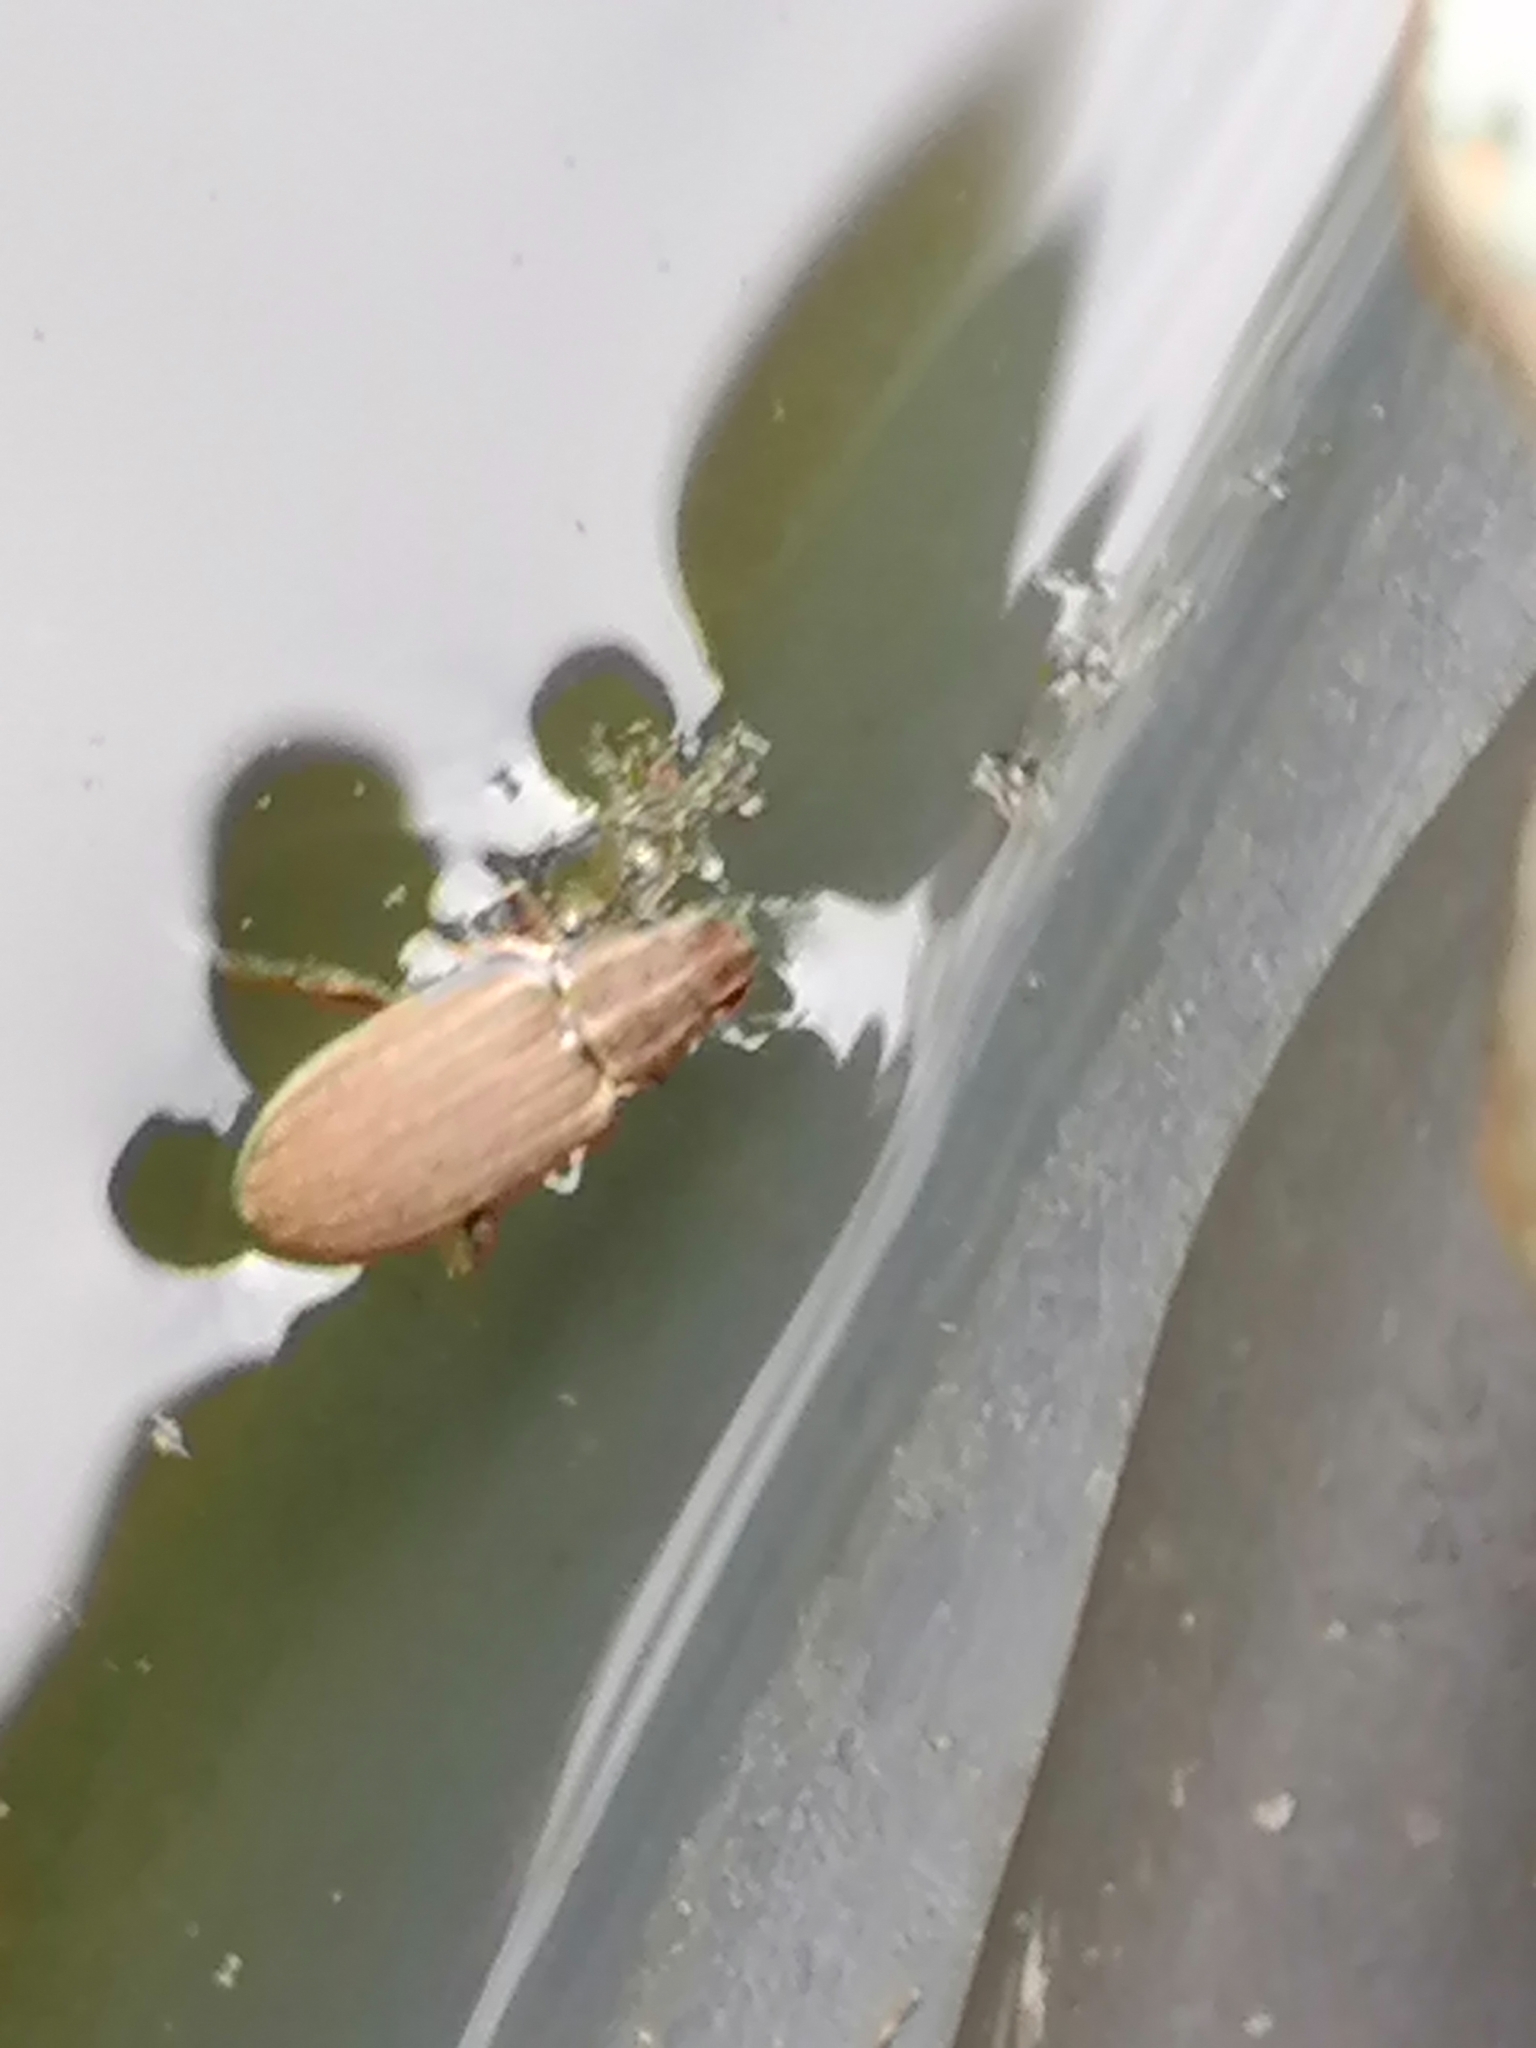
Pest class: pea_leaf_weevil